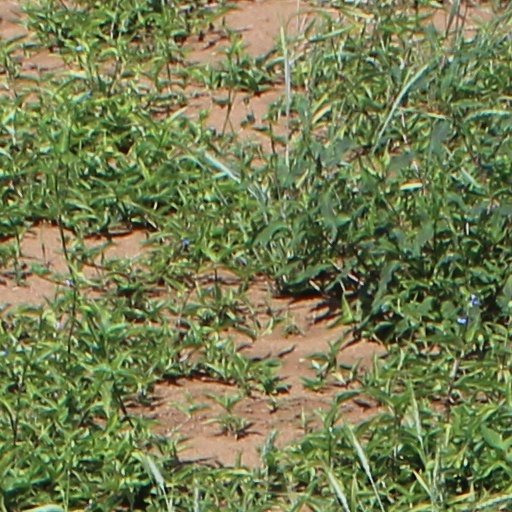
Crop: wheat